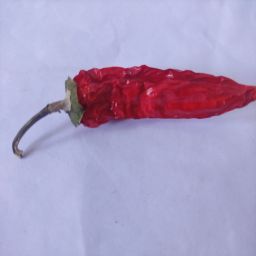
Crop: New Mexico Green Chile
Quality: Dried